Ionic order

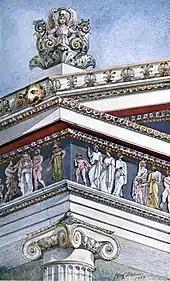
Original polychromy in Ionic temples

The Ionic order is one of the three canonic orders of classical architecture, the other two being the Doric and the Corinthian. There are two lesser orders: the Tuscan (a plainer Doric), and the rich variant of Corinthian called the composite order. Of the three classical canonic orders, the Corinthian order has the narrowest columns, followed by the Ionic order, with the Doric order having the widest columns.